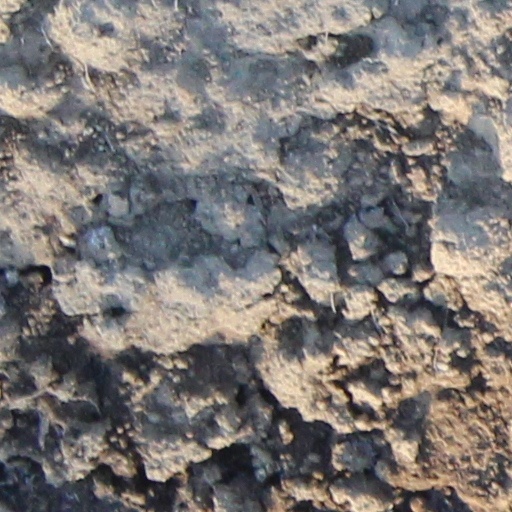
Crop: wheat